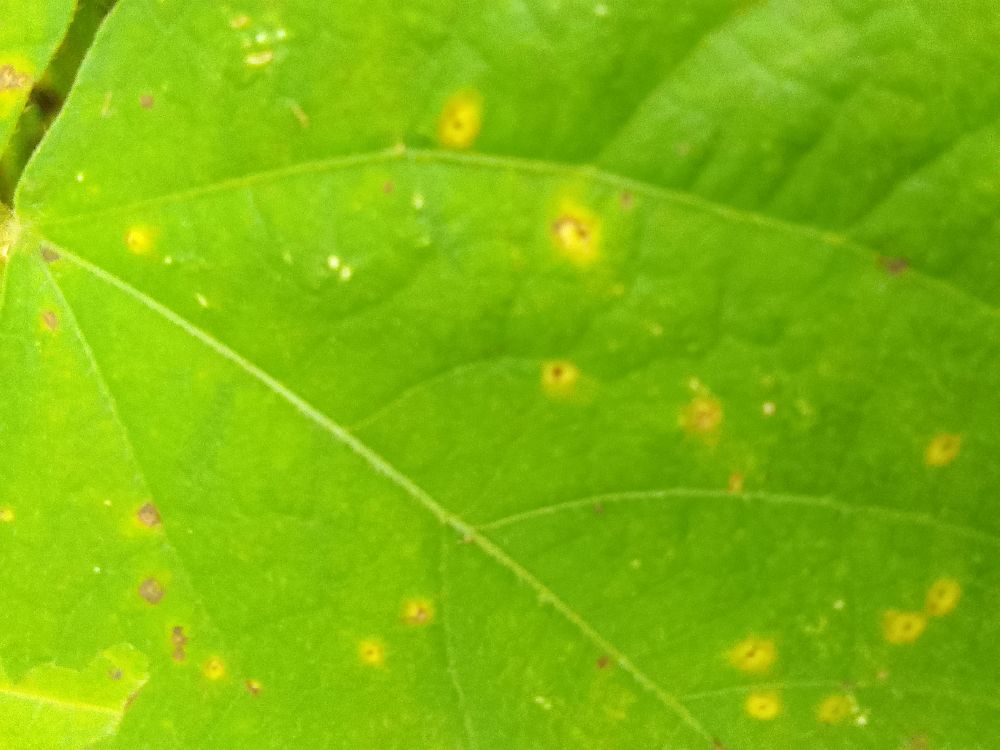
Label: rust